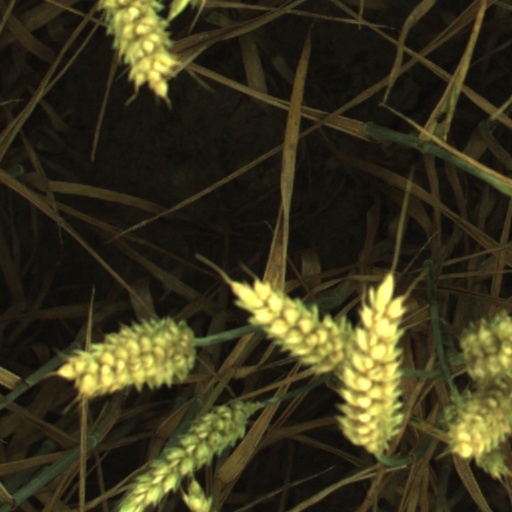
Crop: wheat